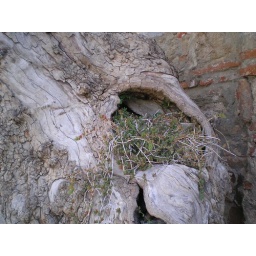
a plant growing out of a tree near the entrance to the house